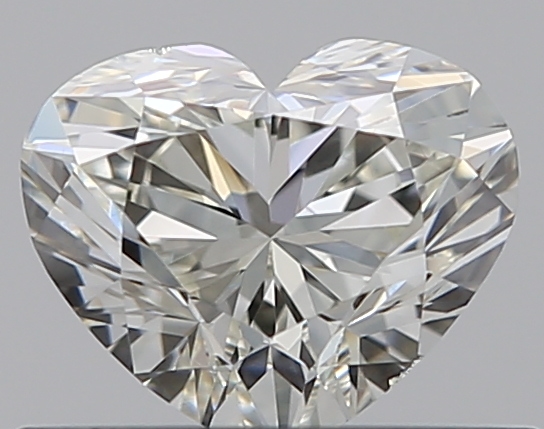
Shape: heart
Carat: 0.5
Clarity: VS2
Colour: J
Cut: GD
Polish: VG
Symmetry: GD
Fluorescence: N
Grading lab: GIA
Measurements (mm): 4.59 x 5.57 x 3.22